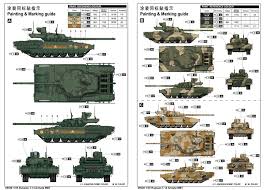
Label: Tank